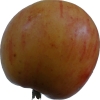
Label: apple